Trémonteix sanctuary

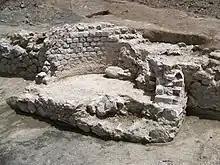
The fountain facing the entrance to the northern temple.

Only the eastern and southern parts of the peribolos around the two temples have been excavated. This is an undeveloped area where a pavement leading to the northern temple has been identified. The excavators hypothesize that the area was unfinished, with a concrete floor in particular, and that visitors passed through an area partially flooded by the discharge from a fountain with no drainage pipe, in favor of "draining the water into the open-air area".